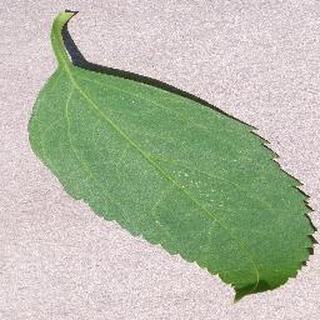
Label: healthy_cherry